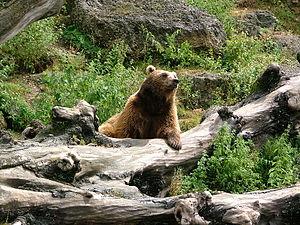
Ours brun présent dans une réserve autrichienne
Les ours forment la famille de mammifères des ursidés, de l'ordre des carnivores. Le Grand panda, dont la classification a longtemps prêté à débat, est aujourd'hui considéré comme un ours herbivore au sein de cette famille. Il n'existe que huit espèces d'ours vivantes réparties dans une grande variété d'habitats, à la fois dans l'hémisphère Nord et dans une partie de l'hémisphère Sud. Les ours vivent sur les continents d'Europe, d'Amérique du Nord, d'Amérique du Sud, et en Asie.